Valentin Demyanenko

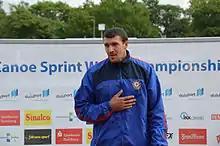
Demyanenko at the 2013 World Championships

Valentin Yuryevich Demyanenko, born 23 October 1983 in Cherkassy, Cherkassy Raion, Cherkassy Oblast, Ukrainian SSR, Soviet Union (now Cherkasy, Cherkasy Raion, Cherkasy Oblast, Ukraine), is a former Ukrainian-born Azerbaijani flatwater canoeist. He is a four times world champion, three times European champion and silver medalist of 2016 Summer Olympics in C-1 200 metres.